Washington Park Historic District (Albany, New York)

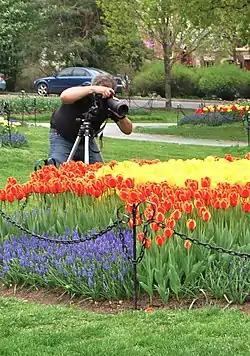
A photographer at Tulip Fest

Washington Park in Albany, New York is the city's premier park and the site of many festivals and gatherings. As public property it dates back to the city charter in 1686, and has seen many uses including that of gunpowder storage, square/parade grounds, and cemetery. The park is often mistaken as being designed by Frederick Law Olmsted, as it incorporates many of the philosophical ideals used by Olmsted when he designed Central Park in Manhattan. The park is about in size with the Washington Park Lake, a roughly and lake, in the southwestern corner.